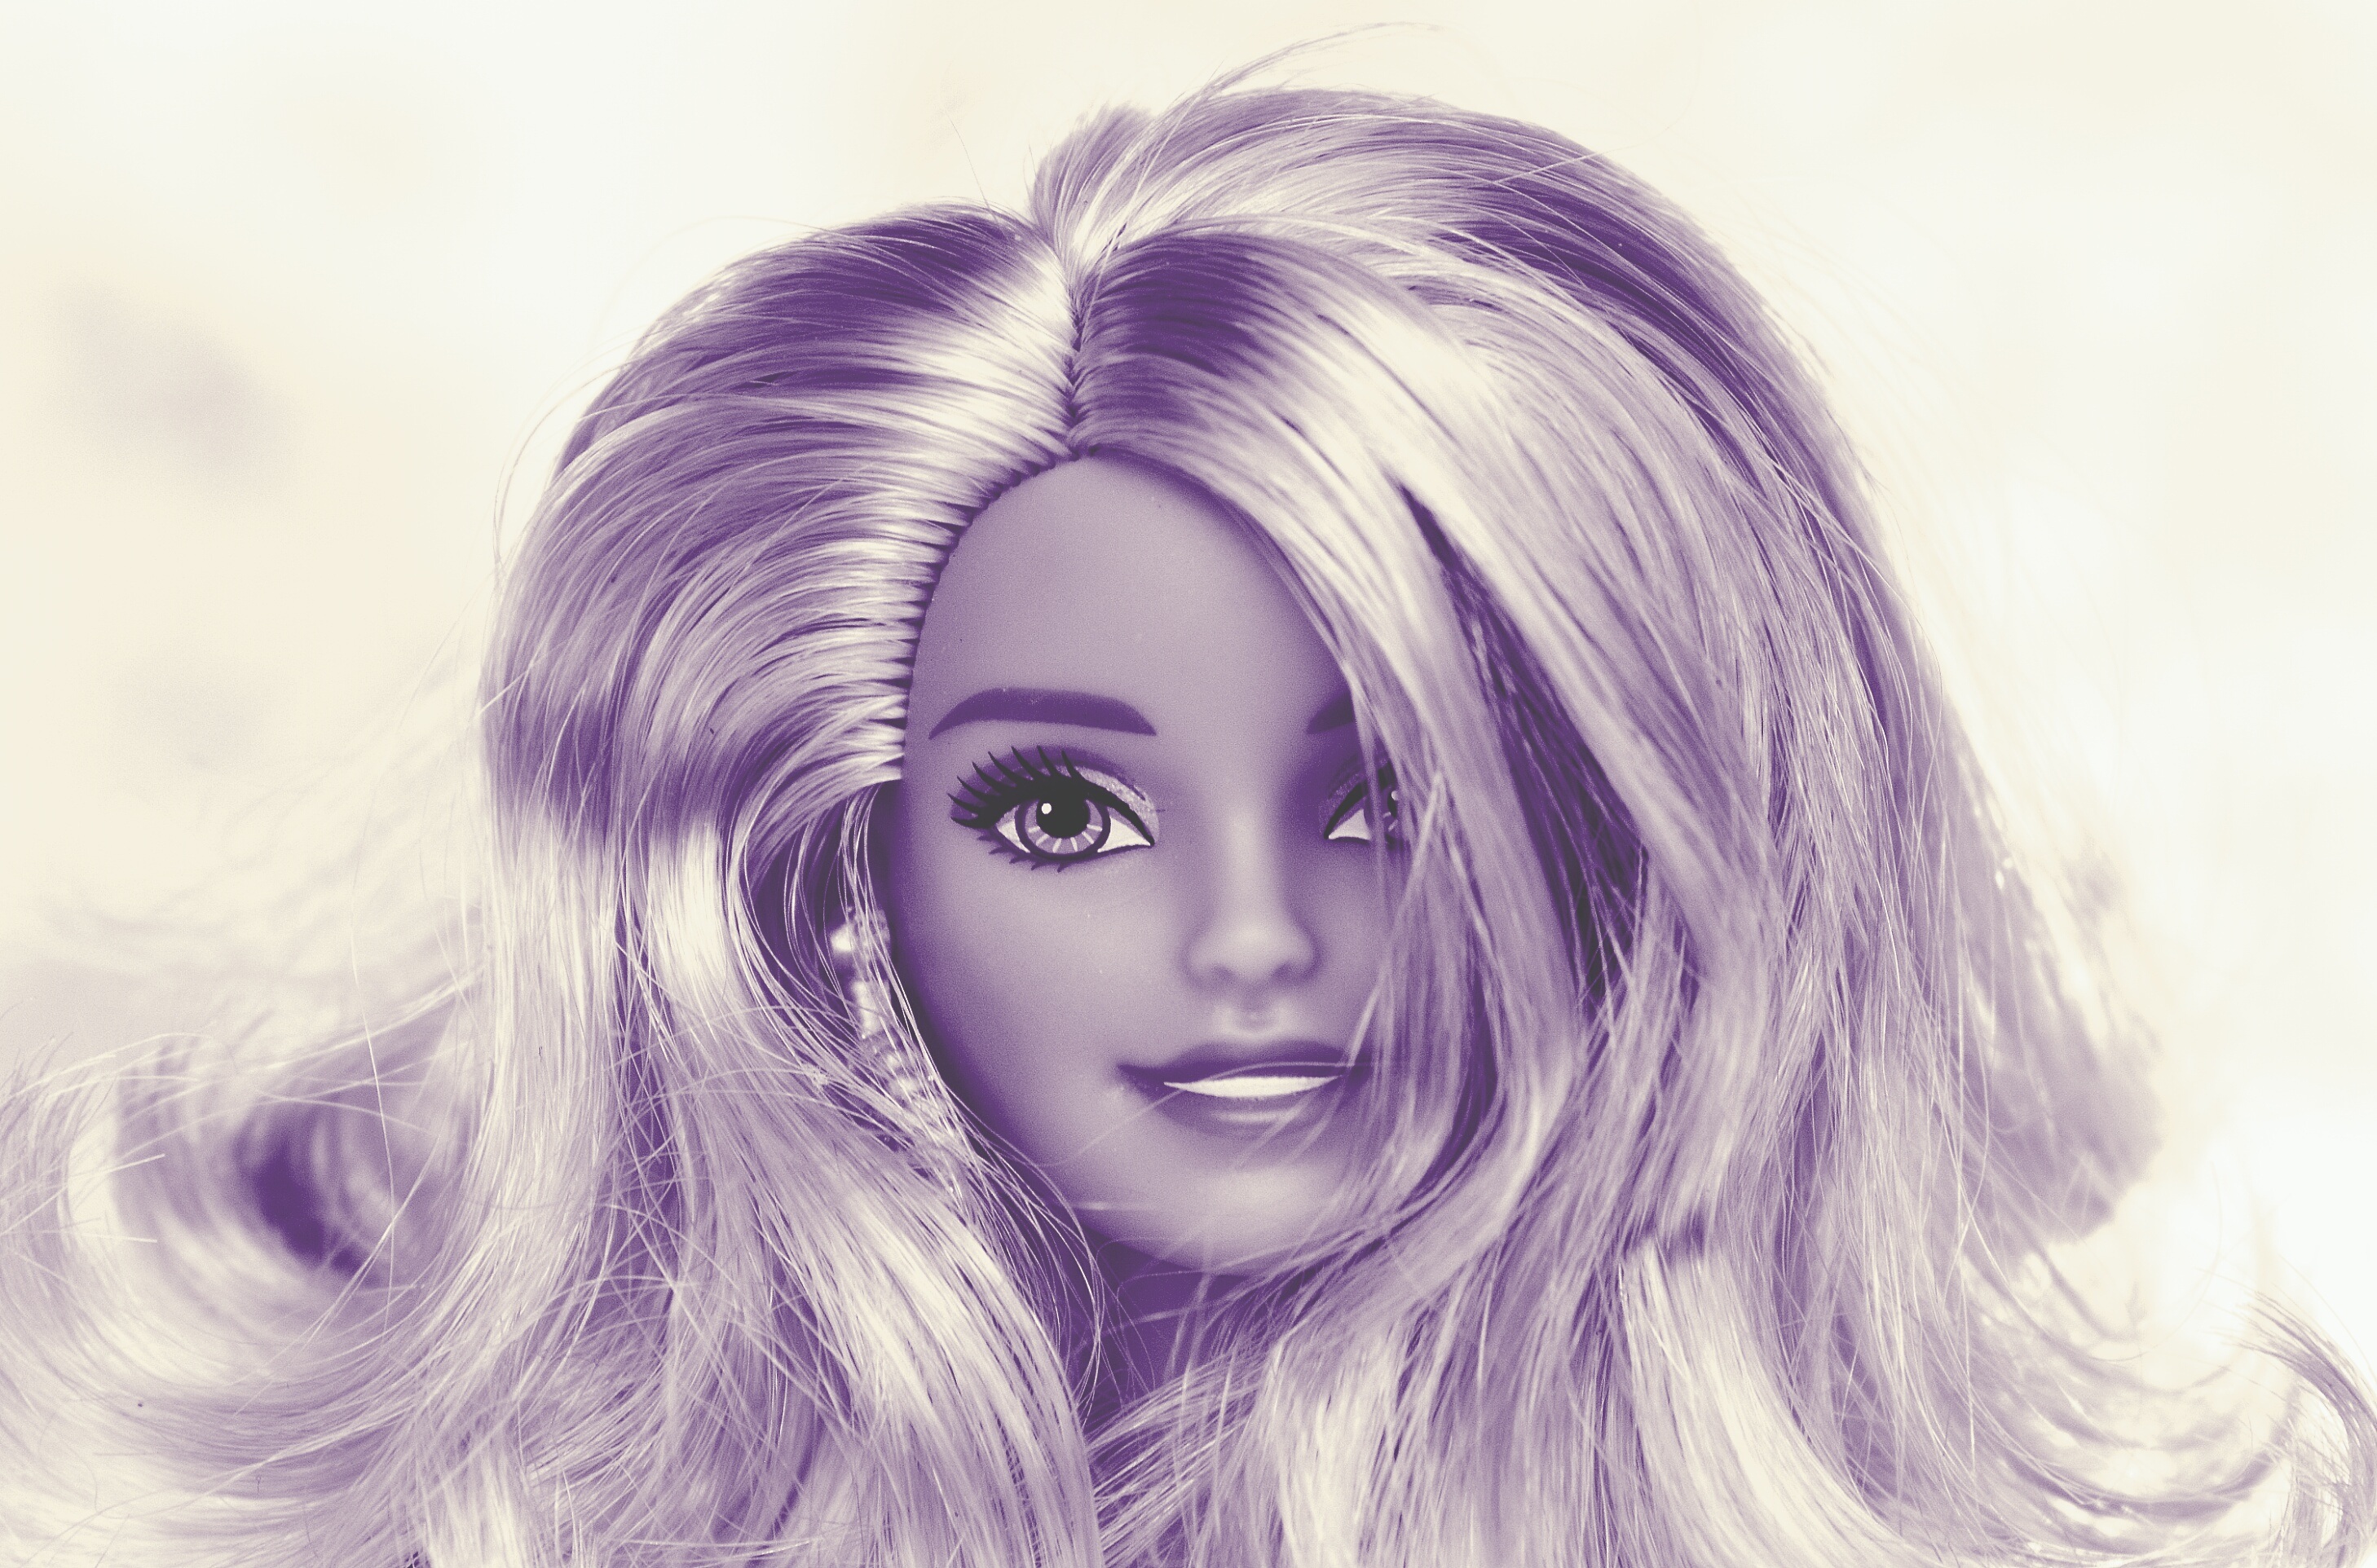
girl, hair, white, photography, play, purple, portrait, model, color, blue, monochrome, lady, pink, hairstyle, playful, long hair, close up, black hair, face, doll, children, figure, sketch, drawing, eye, head, toys, skin, beauty, beautiful, blond, pretty, organ, barbie, charming, children toys, photo shoot, brown hair, girls toys, doll face, dolls picture, portrait photography, hair coloring, human hair color